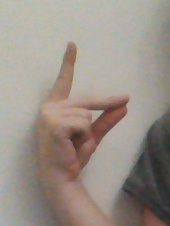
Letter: ta